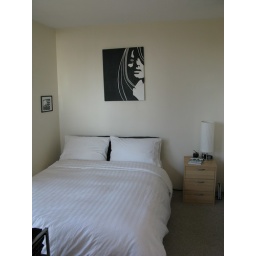
Queen size bed fits nicely, with room for a bedside table and two closets in here.